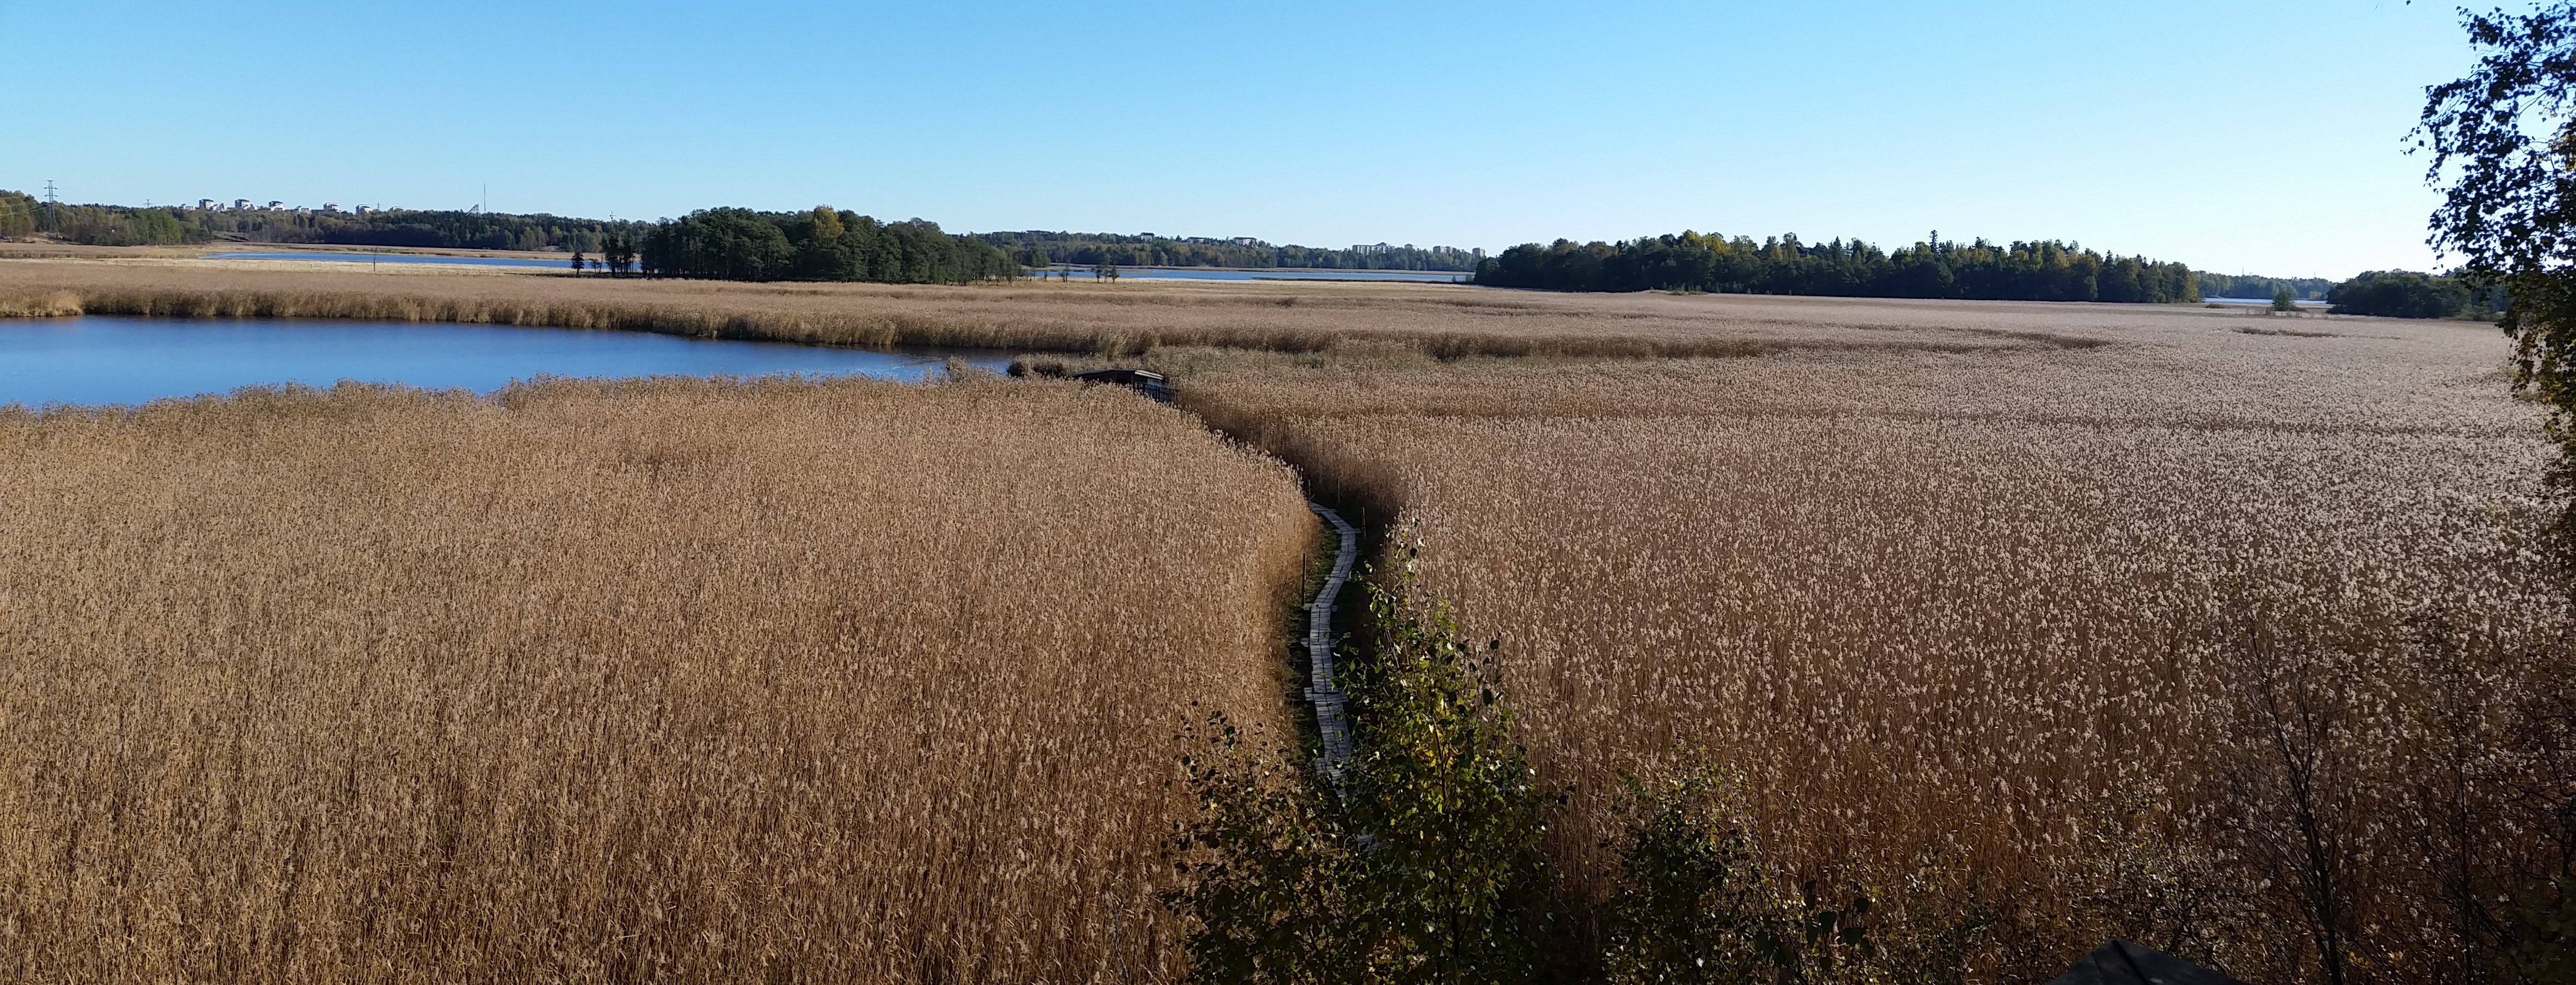
landscape, tree, grass, horizon, marsh, field, farm, prairie, soil, reservoir, agriculture, plain, wetland, habitat, ecosystem, viikki, rural area, natural environment, grass family, high up in the, pornaistensalmi, bird watching tower